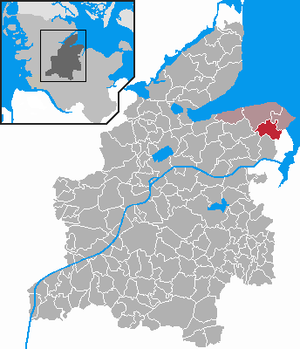
Dänischenhagen
Kort
Dänischenhagen er en landsby og kommune i det nordlige Tyskland, beliggende uder Rendsborg-Egernførde kreds i delstaten Slesvig-Holsten. Byen ligger cirka 10 kilometer nord for købstaden Kiel på halvøen Jernved i det sydøstlige hjørne af Sydslesvig. I byen findes både en tysk og dansk skole. Landsbyen var i den danske tid hovedby i Dänischenhagen Sogn i Jernved Godsdistrikt.